Juan Melé

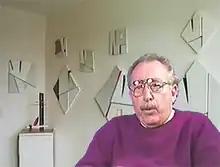

Juan Nicolás Melé (born October 15, 1923 – March 29, 2012) was an Argentine sculptor, painter, and art critic. Melé was a member of the Asociación Arte Concreto-Invención as well as co-founder of the Grupo Arte Nuevo.